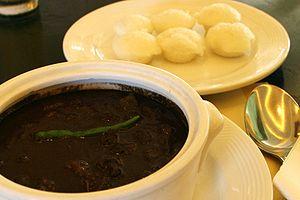
La soupe de sang est une soupe où le sang est l'ingrédient principal. Quelques exemples de soupes :